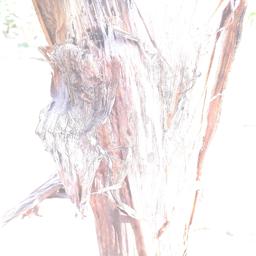
Label: BACTERIAL SOFT ROT